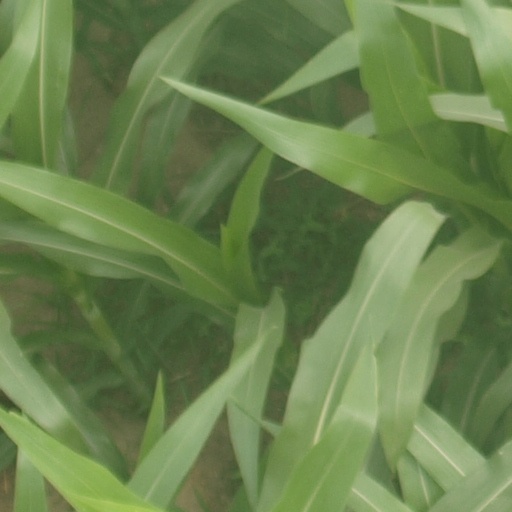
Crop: maize; corn